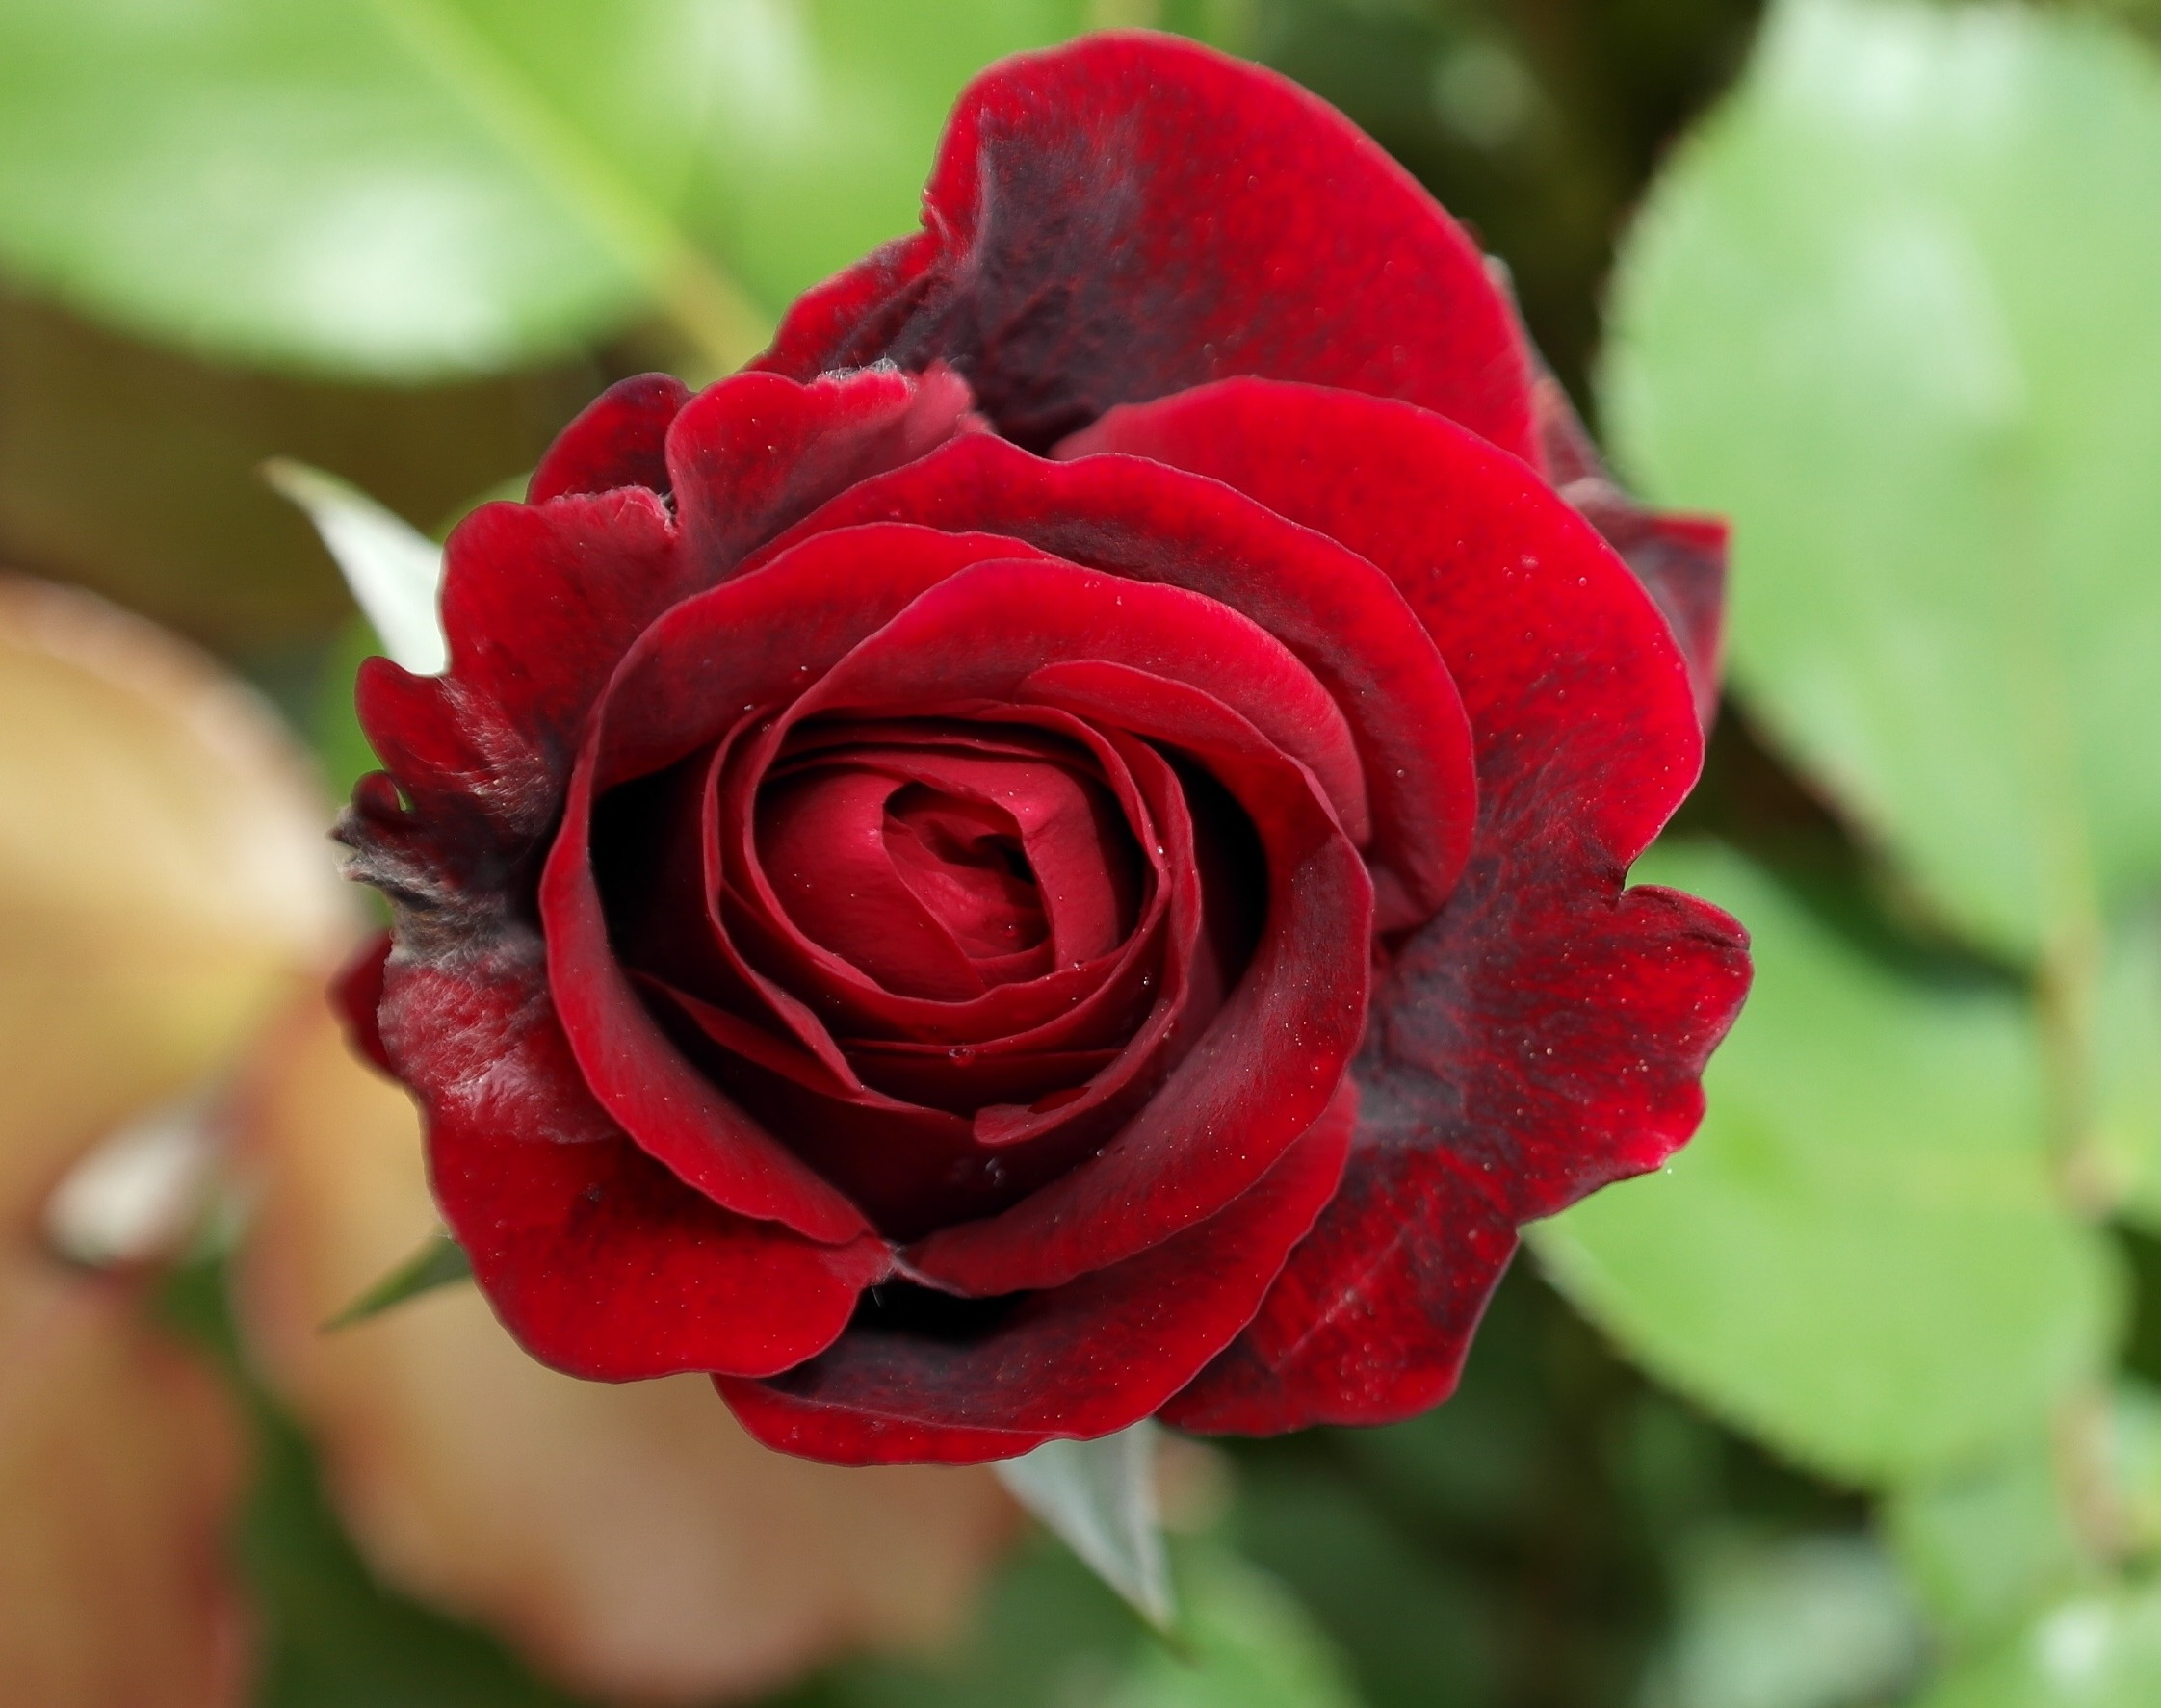
plant, flower, petal, rose, red, flora, close up, floribunda, macro photography, flowering plant, garden roses, rose family, plant stem, land plant, rosa centifolia